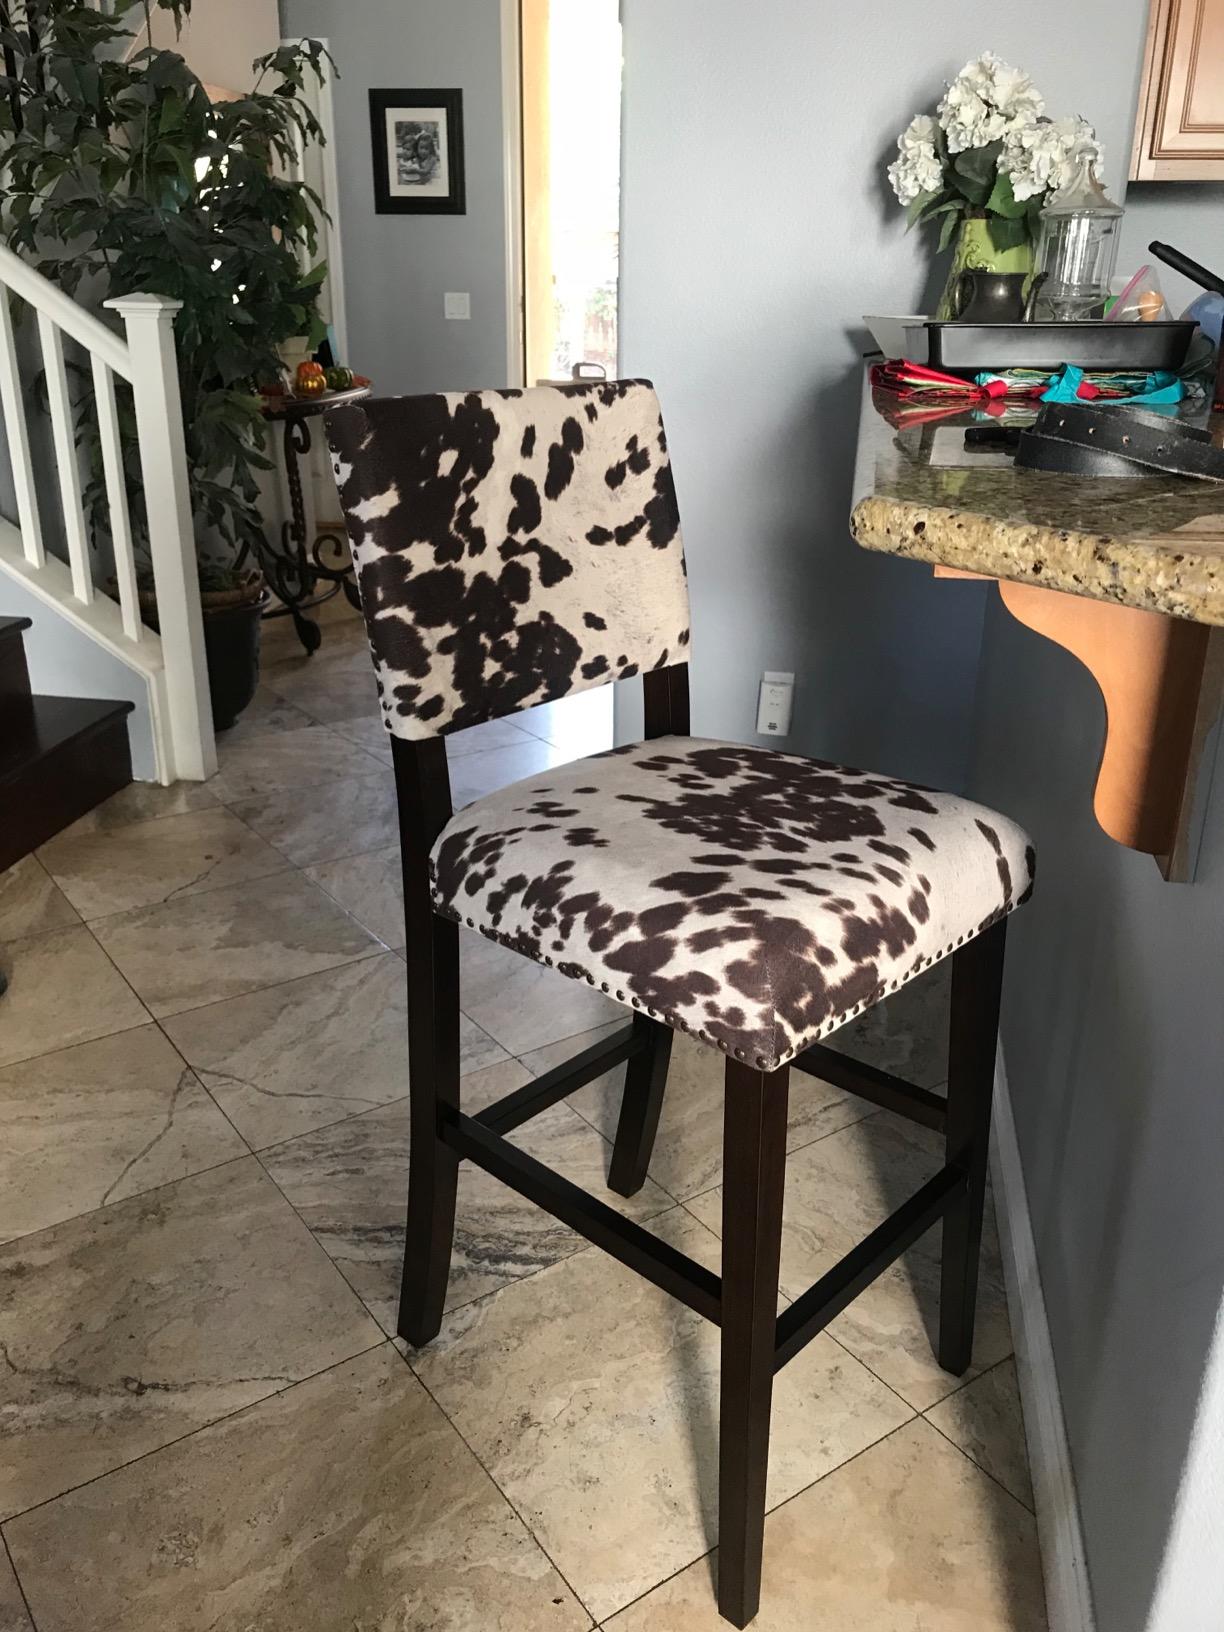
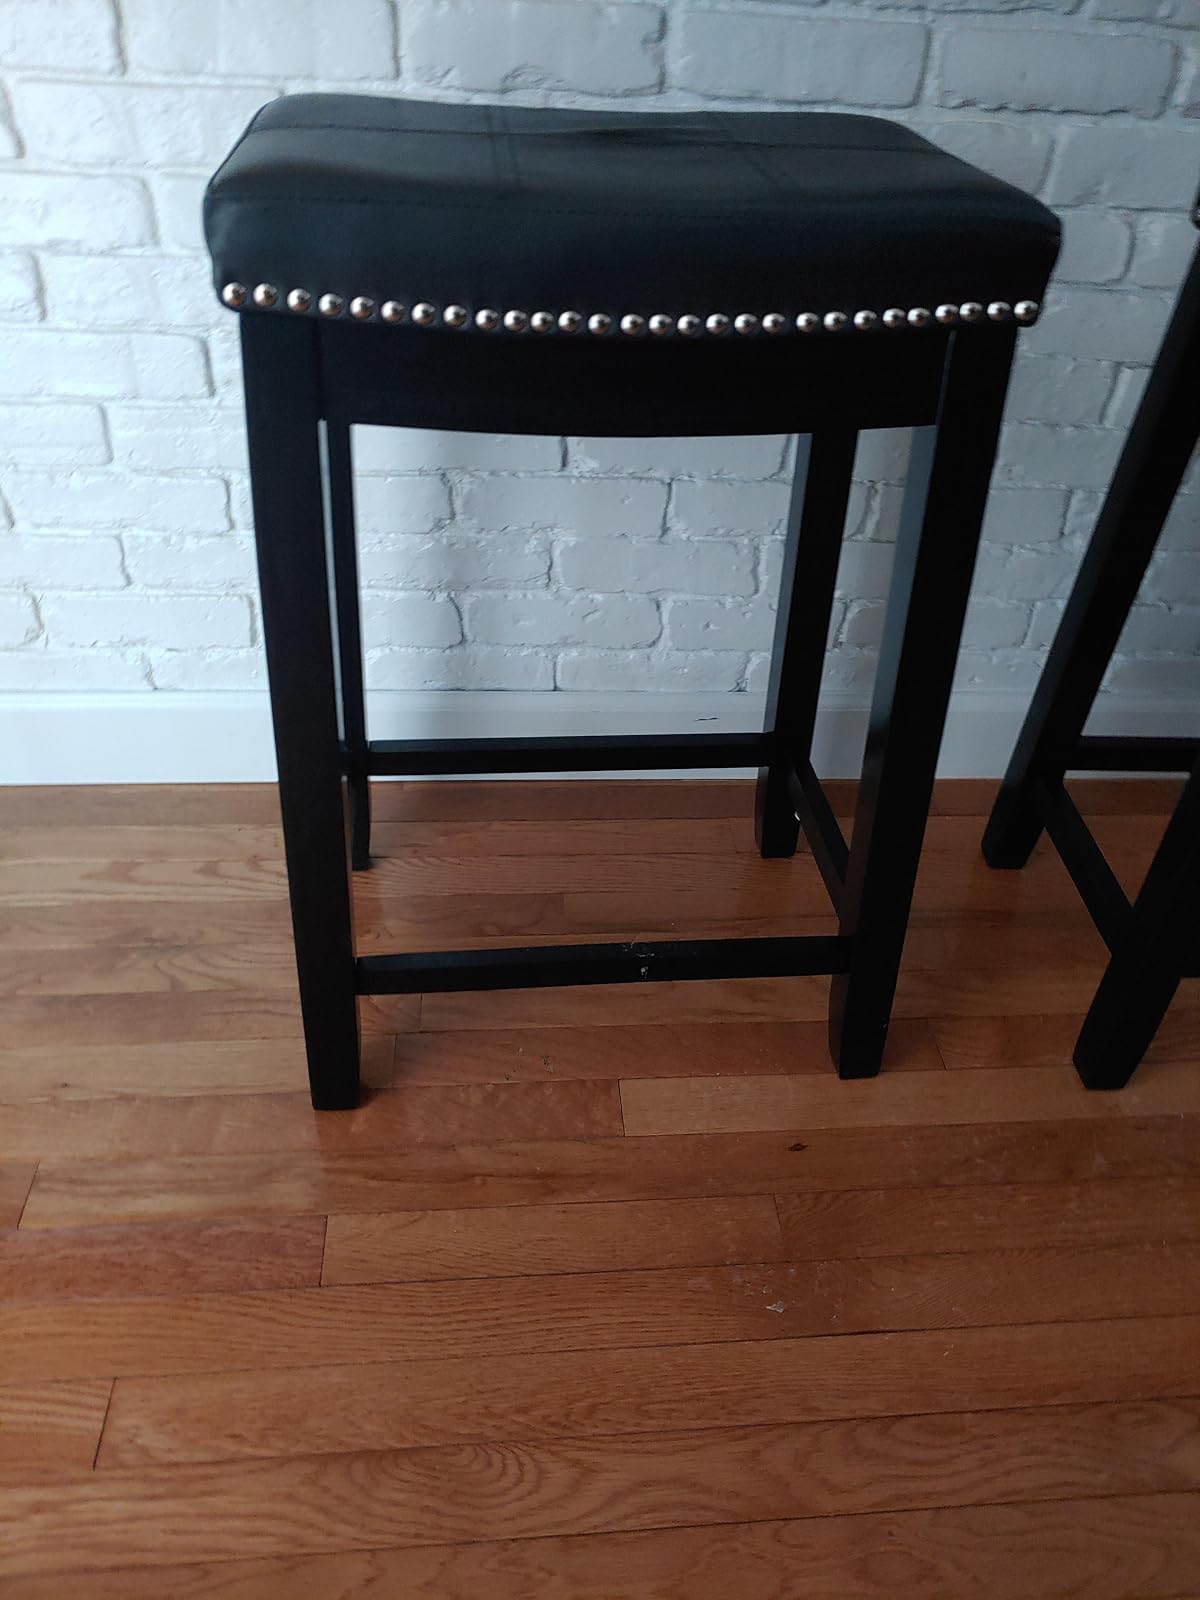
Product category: stool
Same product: no